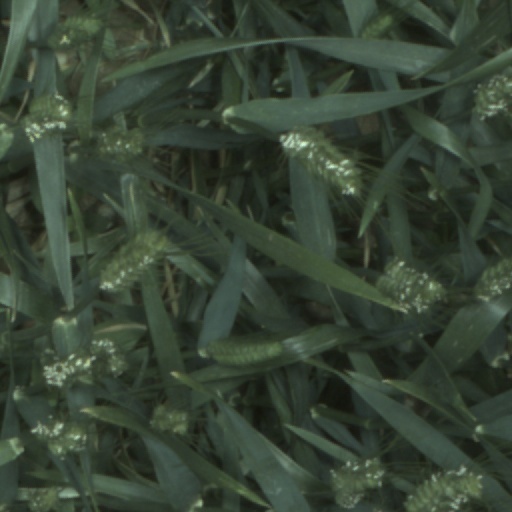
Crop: wheat